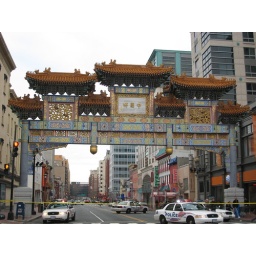
With police cars and road blocked off because a pedestrian got hit by a car. Woops.